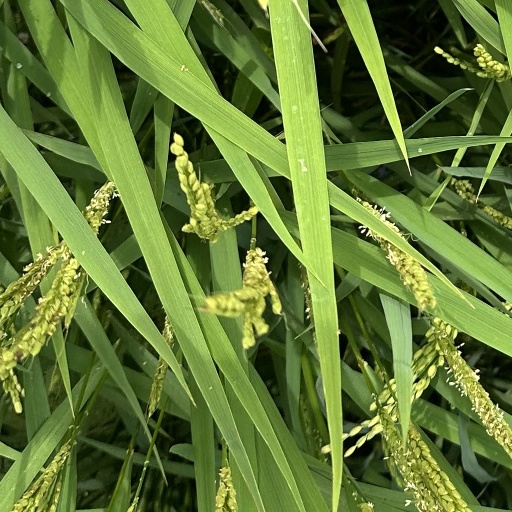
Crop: rice